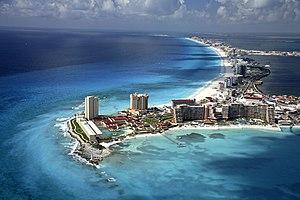
Au Mexique, le tourisme est une activité importante, aussi bien pour les Mexicains qui choisissent d'y passer leurs vacances, que pour les étrangers qui viennent y faire un séjour. Le Mexique est un pays de hauts plateaux enserrés entre deux chaînes montagneuses qui s’abaissent vers d’étroites plaines côtières à l’est et à l’ouest. Ces deux chaînes de montagnes se rejoignent au sud-est du pays où elles forment la Sierra Madre du sud. Au nord-ouest, la Basse-Californie est une longue et étroite péninsule qui s’étend sur 1,225 km et prolonge la Sierra Nevada américaine.
L’artificialisation du sol ou d'un milieu, d'un habitat naturel ou semi-naturel, est la perte des qualités qui sont celles d'un milieu naturel : sa naturalité, qualité qui inclut une capacité autoentretenue à abriter une certaine biodiversité, des cycles naturels et ses qualités biogéochimiques.
L'environnement au Mexique est l'environnement du pays Mexique. La biodiversité du Mexique, représentant 10 à 12 % de la biodiversité mondiale connue, en fait l'un des 17 pays mégadivers au monde. C'est ainsi l’un des six pays au monde les plus riches en biodiversité.
L’Amérique du Nord est un continent à part entière ou un sous-continent de l'Amérique suivant le découpage adopté pour les continents.
Cancún est une ville mexicaine située dans l'État du Quintana Roo, au nord-est de la Péninsule du Yucatán. Ayant connu une transformation remarquable en seulement quelques années, Cancún est désormais une ville célèbre mondialement pour son activité touristique très importante. D'après le recensement de 2015, elle compte 743 626 habitants, pour une superficie de 1978,75 km².